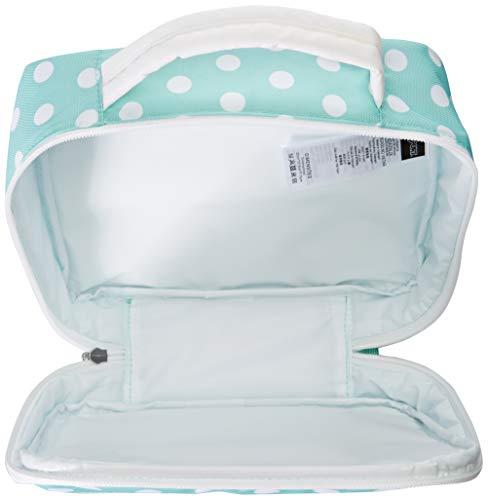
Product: JanSport Lunch Break
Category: Home & Kitchen | Kitchen & Dining | Storage & Organization | Travel & To-Go Food Containers | Lunch Bags
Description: Great Condition.
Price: $24.35